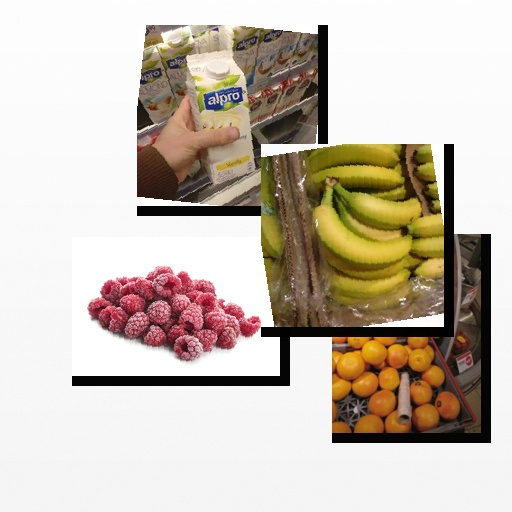
Food items: banana, raspberry, soyghurt, red_grapefruit